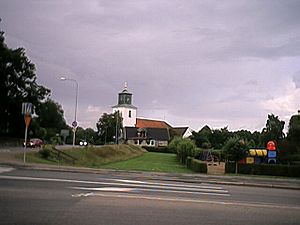
Osby
Osby Kirke
Osby er en by med ca. 7.150 indbyggere i Gøngeområdet i det nordlige Skåne; den er hovedbyen i Osby kommun, Skåne län i Sverige. Byen voksede stærkt, da jernbanen kom i 1860.